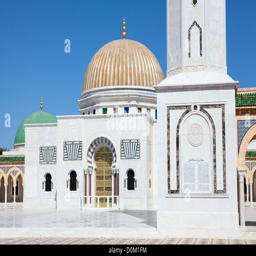
exterior details of mausoleum of politician